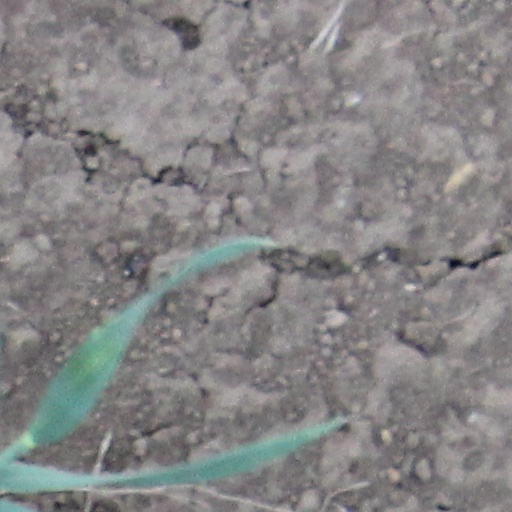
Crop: wheat